Biodiesel

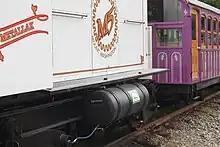
Biodiesel locomotive and its external fuel tank at Mount Washington Cog Railway

British train operating company Virgin Trains West Coast claimed to have run the UK's first "biodiesel train", when a Class 220 was converted to run on 80% petrodiesel and 20% biodiesel.